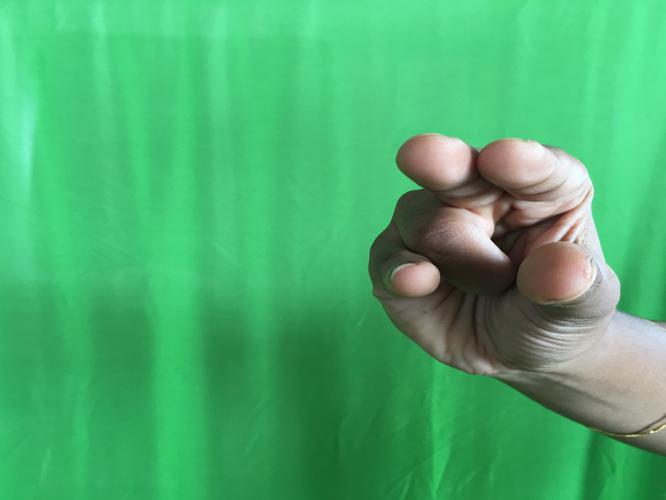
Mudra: Kangulam
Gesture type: single_hand